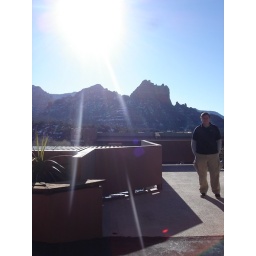
Self portrait on the patio of the Matterhorn Inn with some red rocks in the background.